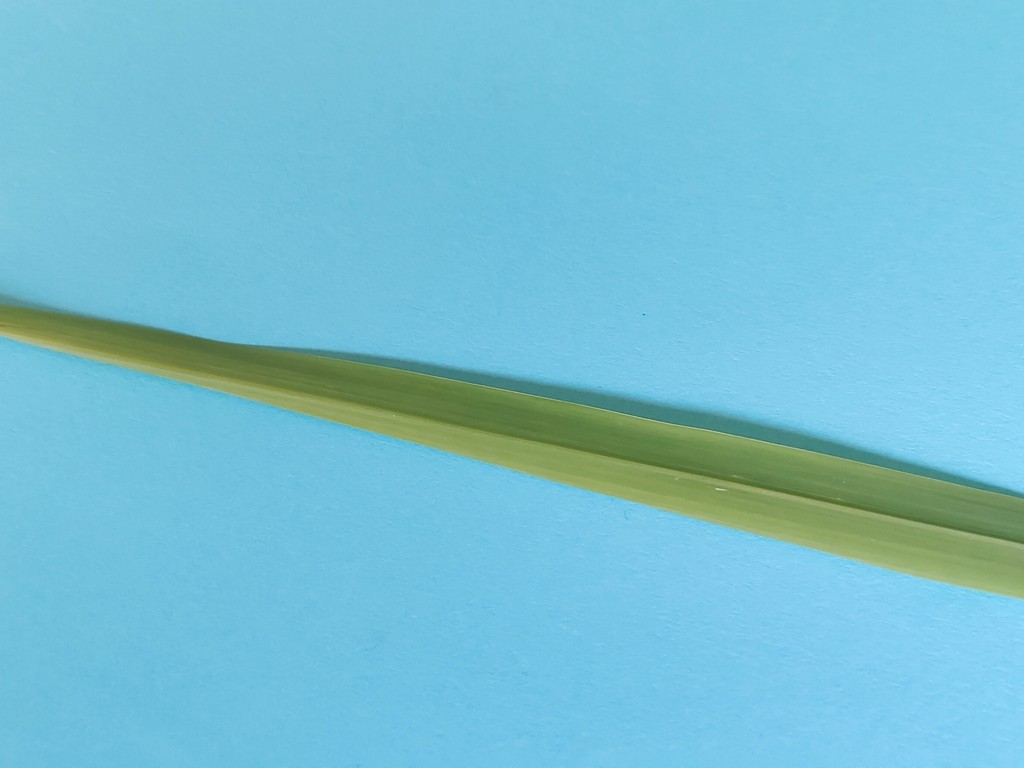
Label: Healthy